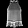
Label: Shirt